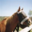
Label: horse